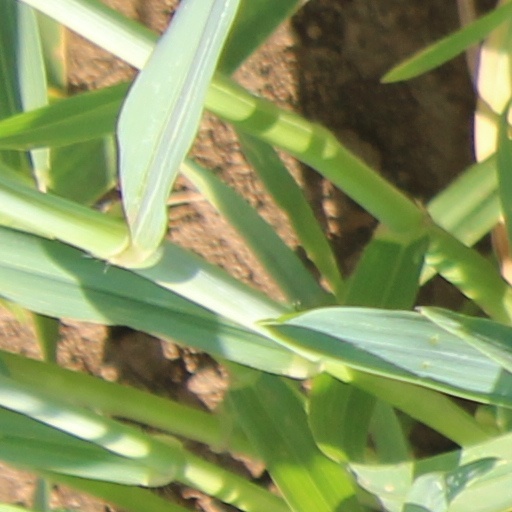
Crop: wheat